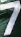
Number: 7